Desert Speedtrap

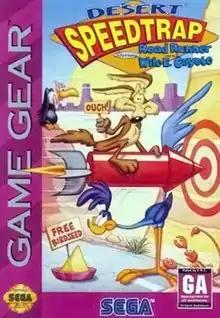

Desert Speedtrap Starring Road Runner and Wile E. Coyote is an action game developed by Probe Software, that was released in 1993 for the Master System console and Game Gear.